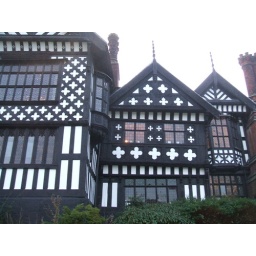
Example of the black and white Tudor frames, and windows in close-up